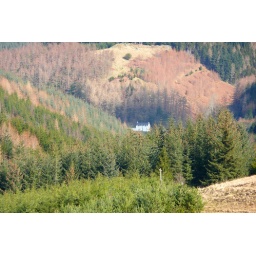
The house in the forest